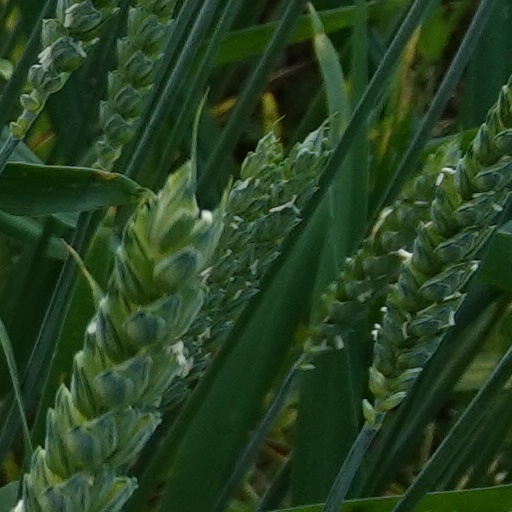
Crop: wheat